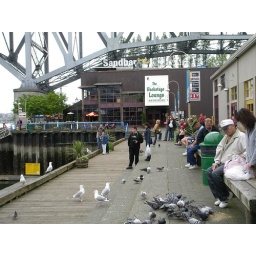
One can also purchase bird seed and sit by the water's edge, feeding the many feathered visitors to the island.